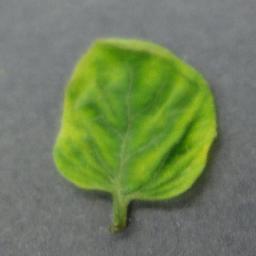
Label: Tomato___Tomato_Yellow_Leaf_Curl_Virus